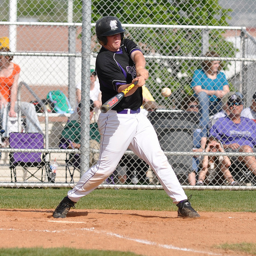
A man in a baseball uniform swinging a bat.
A baseball player is hitting a ball with his bat.
a baseball player swinging a bat at a ball
A guy up to bat in a baseball game.
A man swinging his bat in a baseball game.